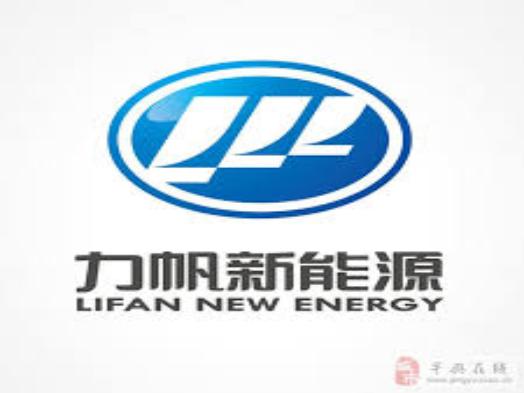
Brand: lifan-2
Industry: Transportation